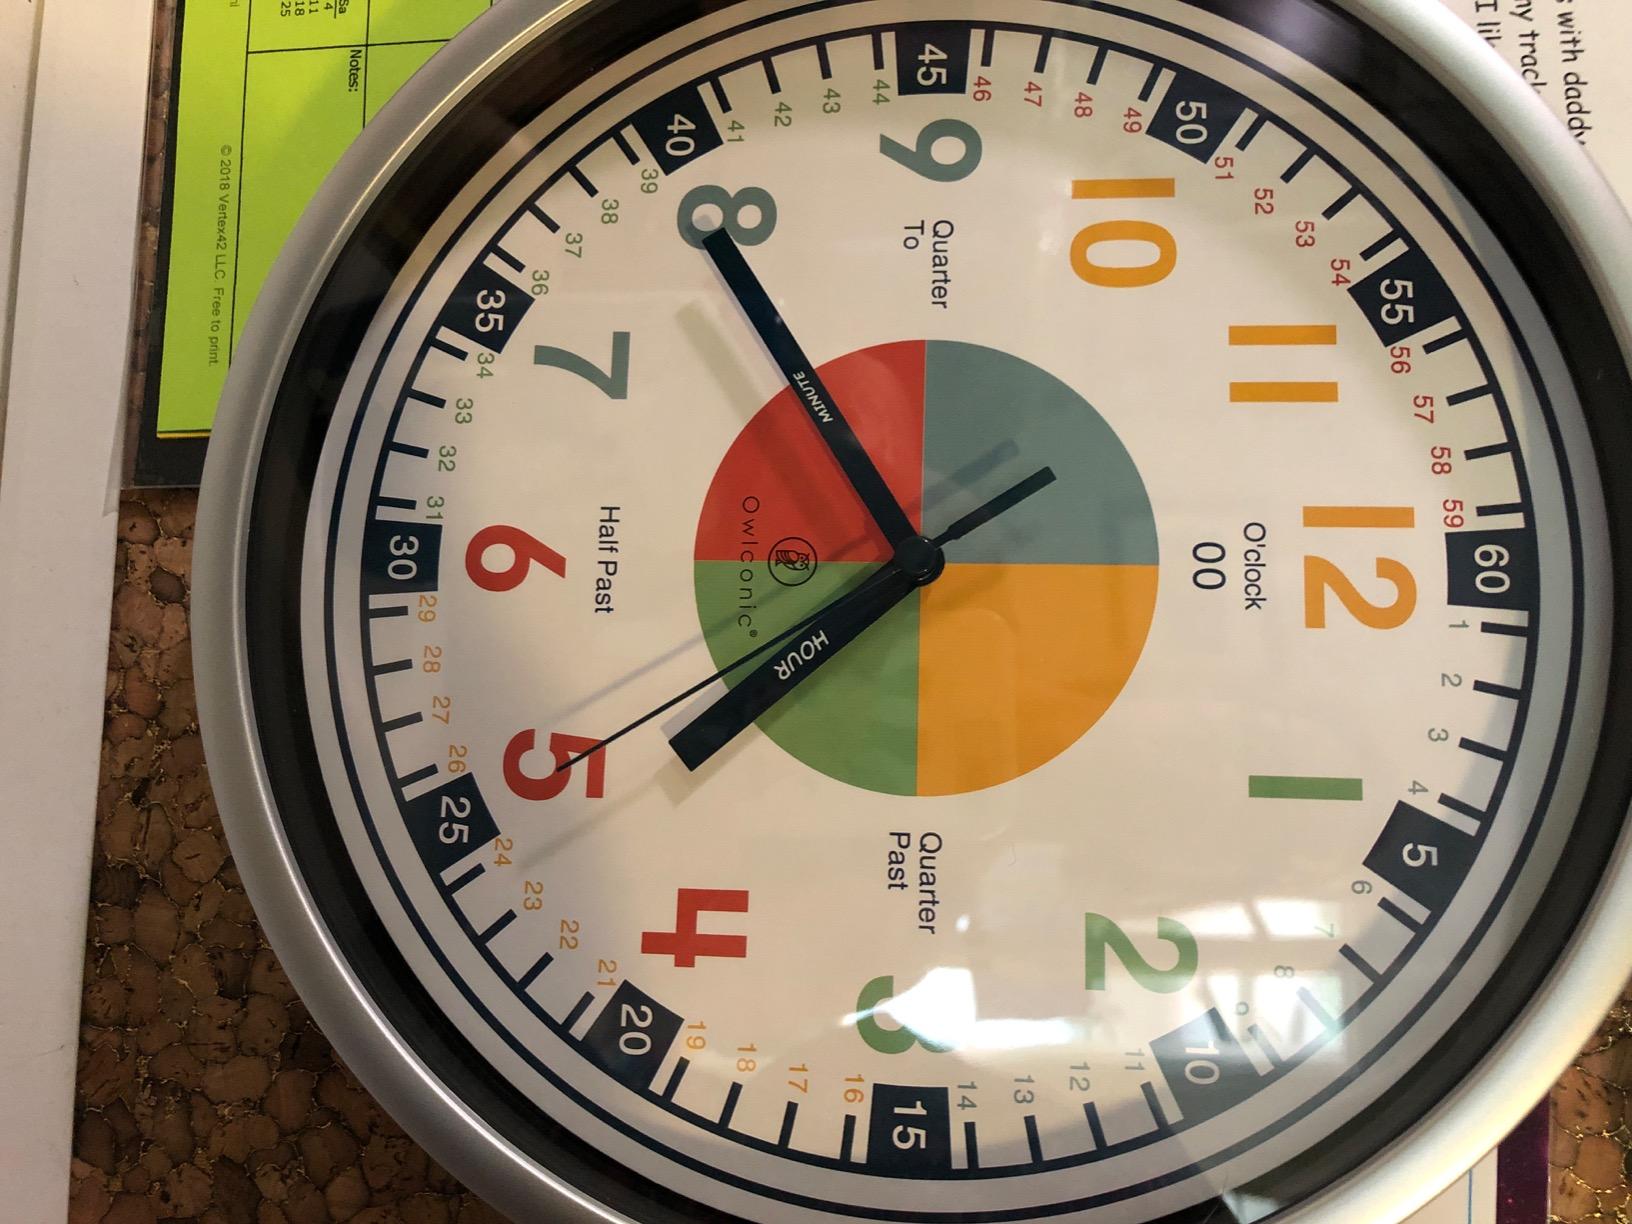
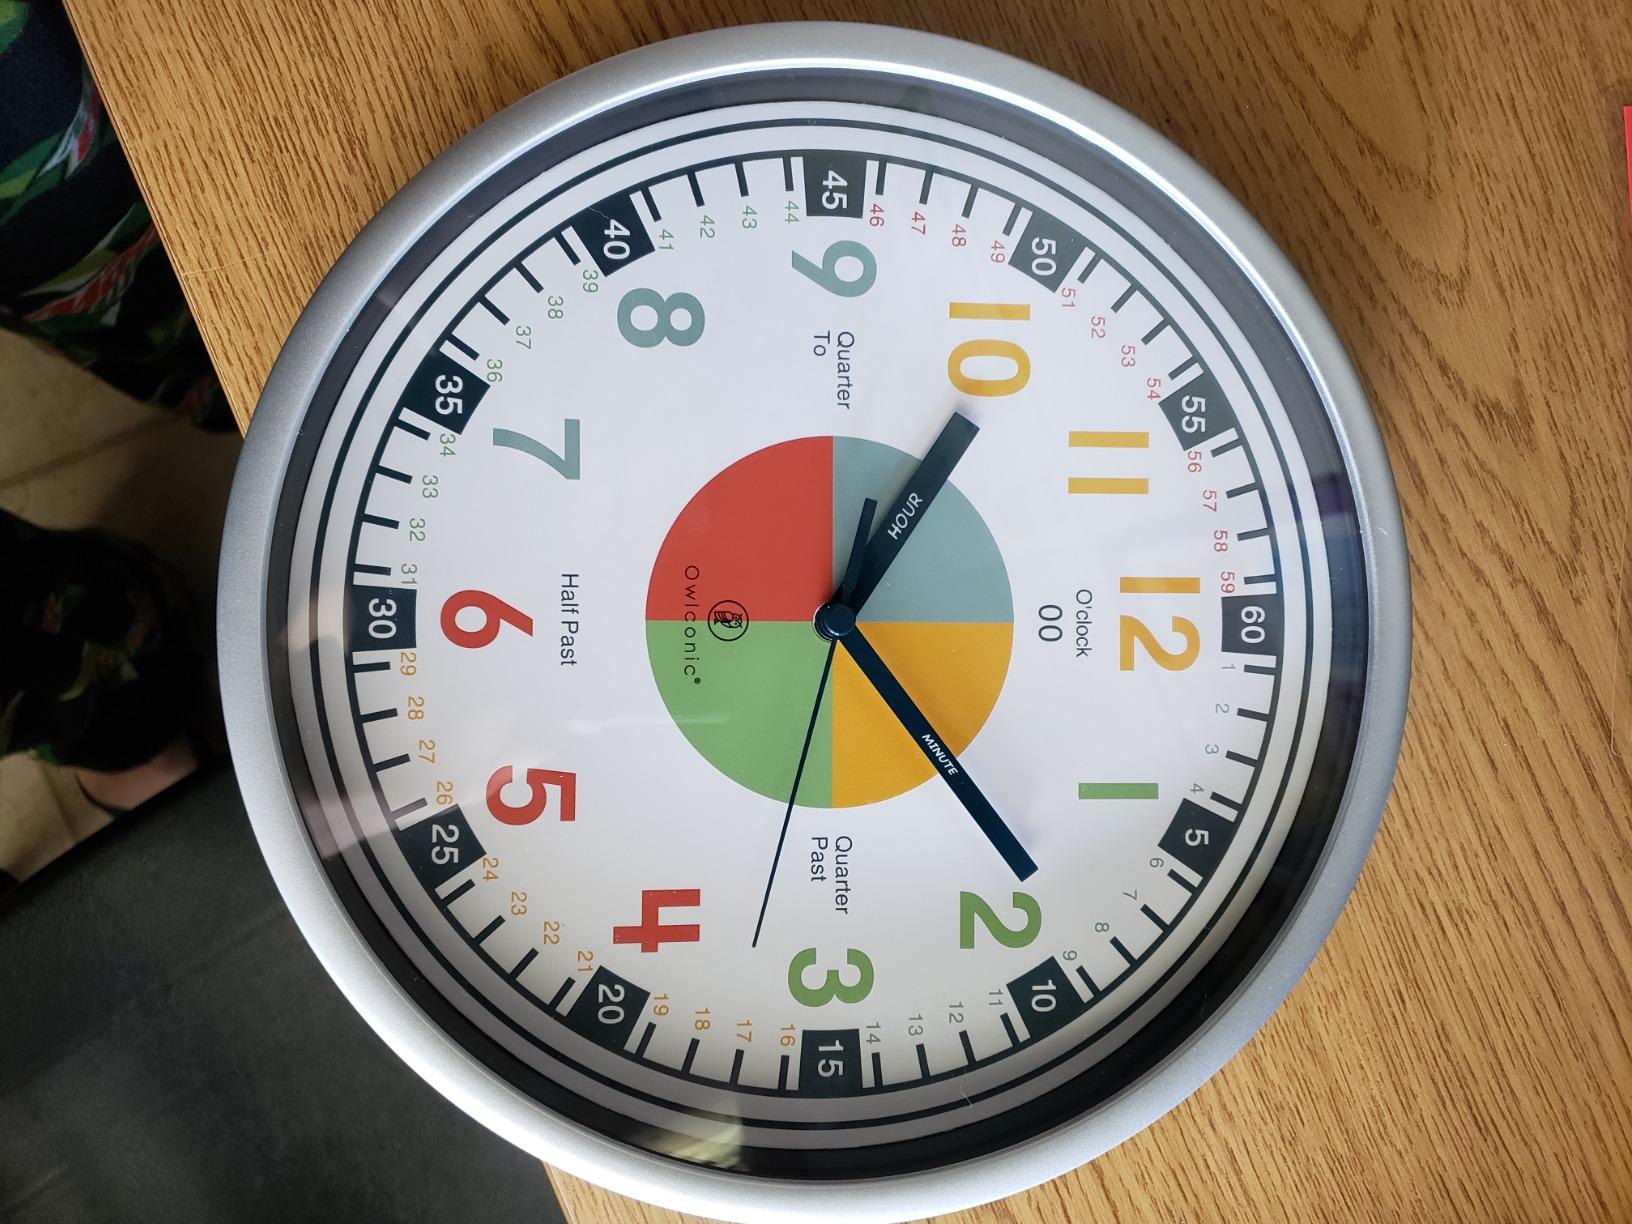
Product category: clock
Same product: yes